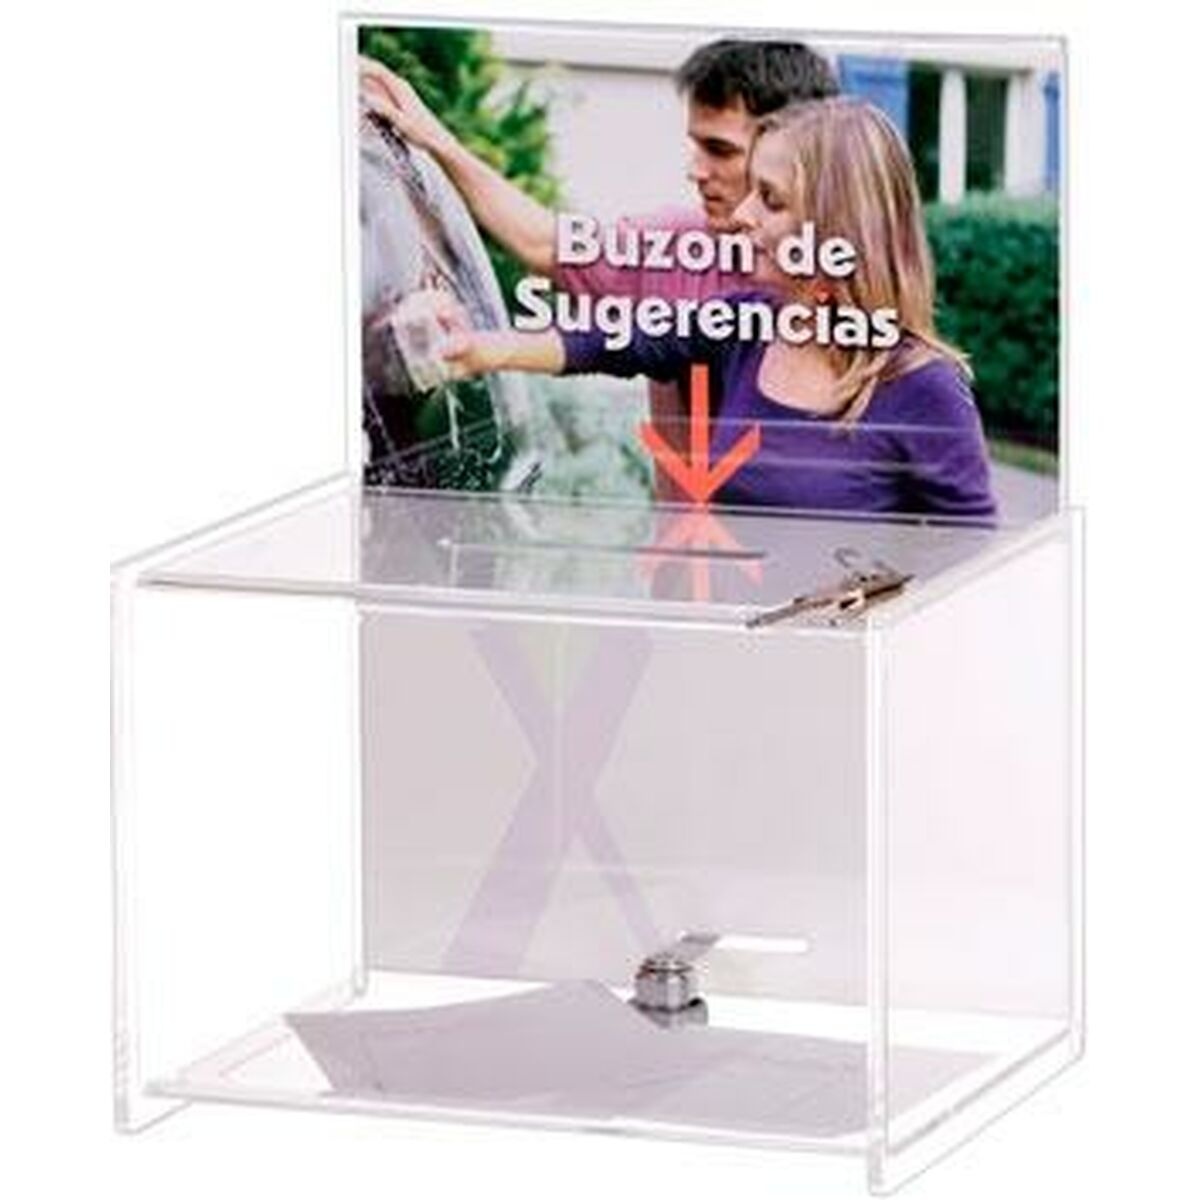
Urne Archivo 2000 Premium Urne Personnalisable 3 mm Avec clé 170 x 220 x 285 cm Transparent
Retournez au bureau sans rien oublier ! Achetez Urne Archivo 2000 Premium Urne Personnalisable 3 mm Avec clé 170 x 220 x 285 cm Transparent et faites envie à vos collègues! Couleur: Transparent Type de fermeture: Clé Avec clé Type: Urne Caractéristiques: Personnalisable Épaisseur: 3 mm Dimensions approx.: 170 x 220 x 285 cm
Brand: Archivo 2000
Category: Office Supplies